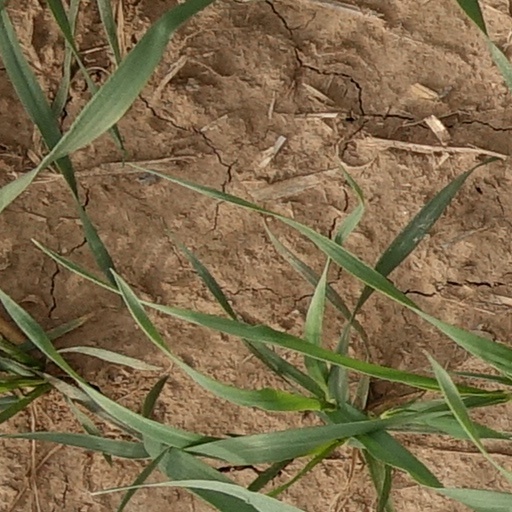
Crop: wheat